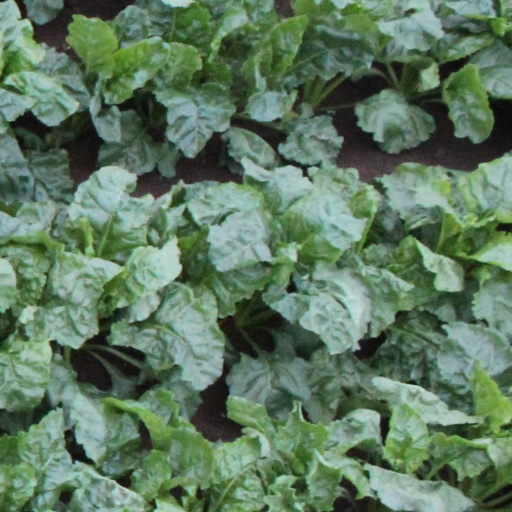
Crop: sugar beet